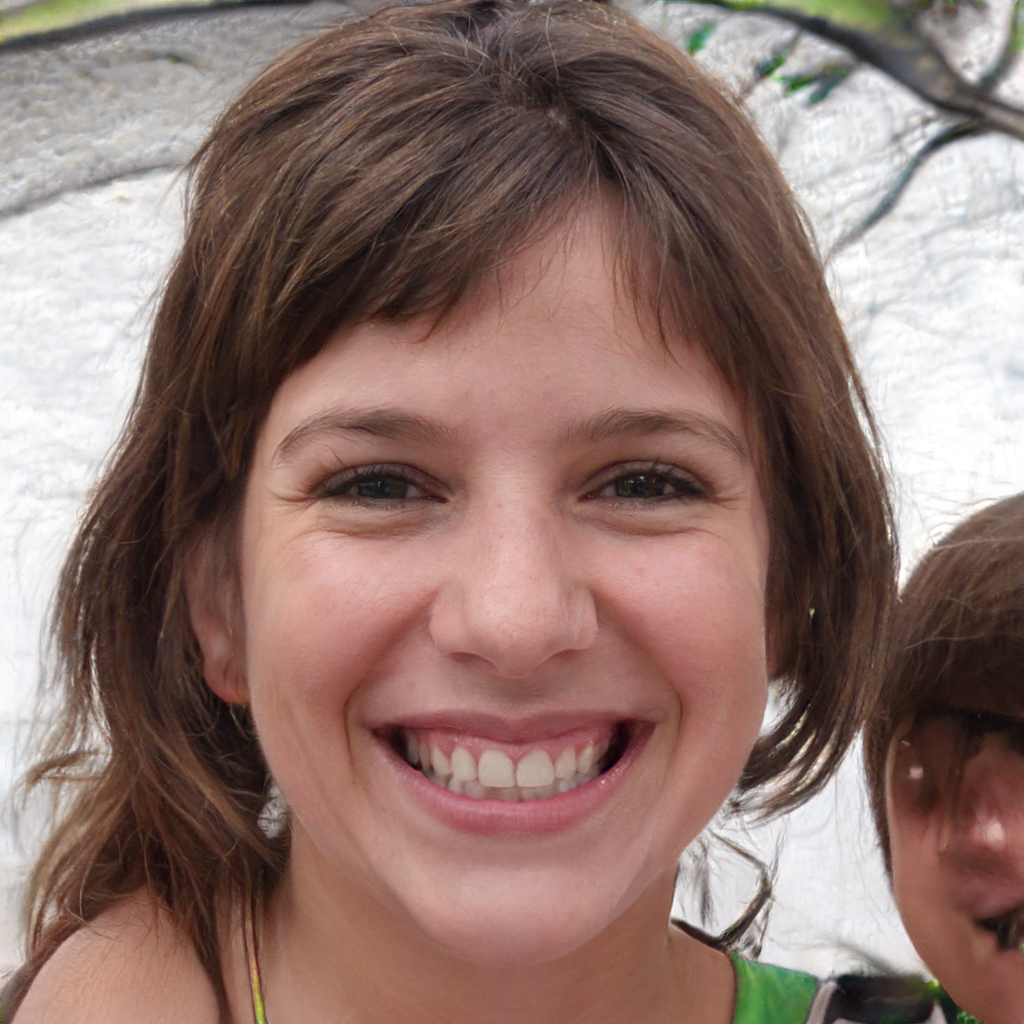
Gender: Female